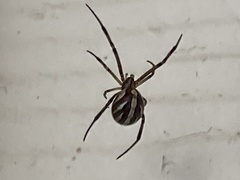
Species: Lactrodectus_hesperus